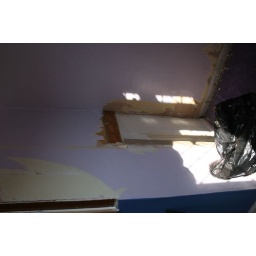
when stripping the wall paper in the bedroom we noticed a bit of a bodge!